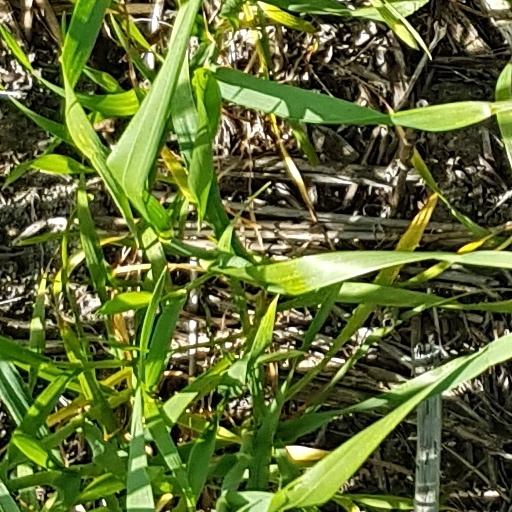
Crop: wheat